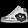
Label: Sneaker